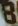
Number: 8